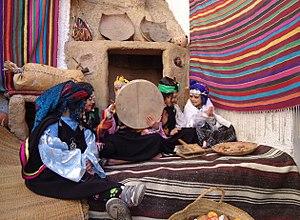
Des petite filles habillé en tenues traditionnelles Chaoui, lors de la fête du printemps